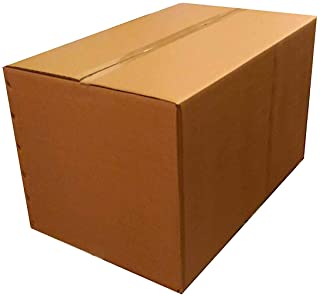
Label: cardboard